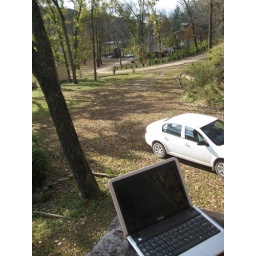
The house in the background is where the wireless signal is coming from. It's about a football field away.